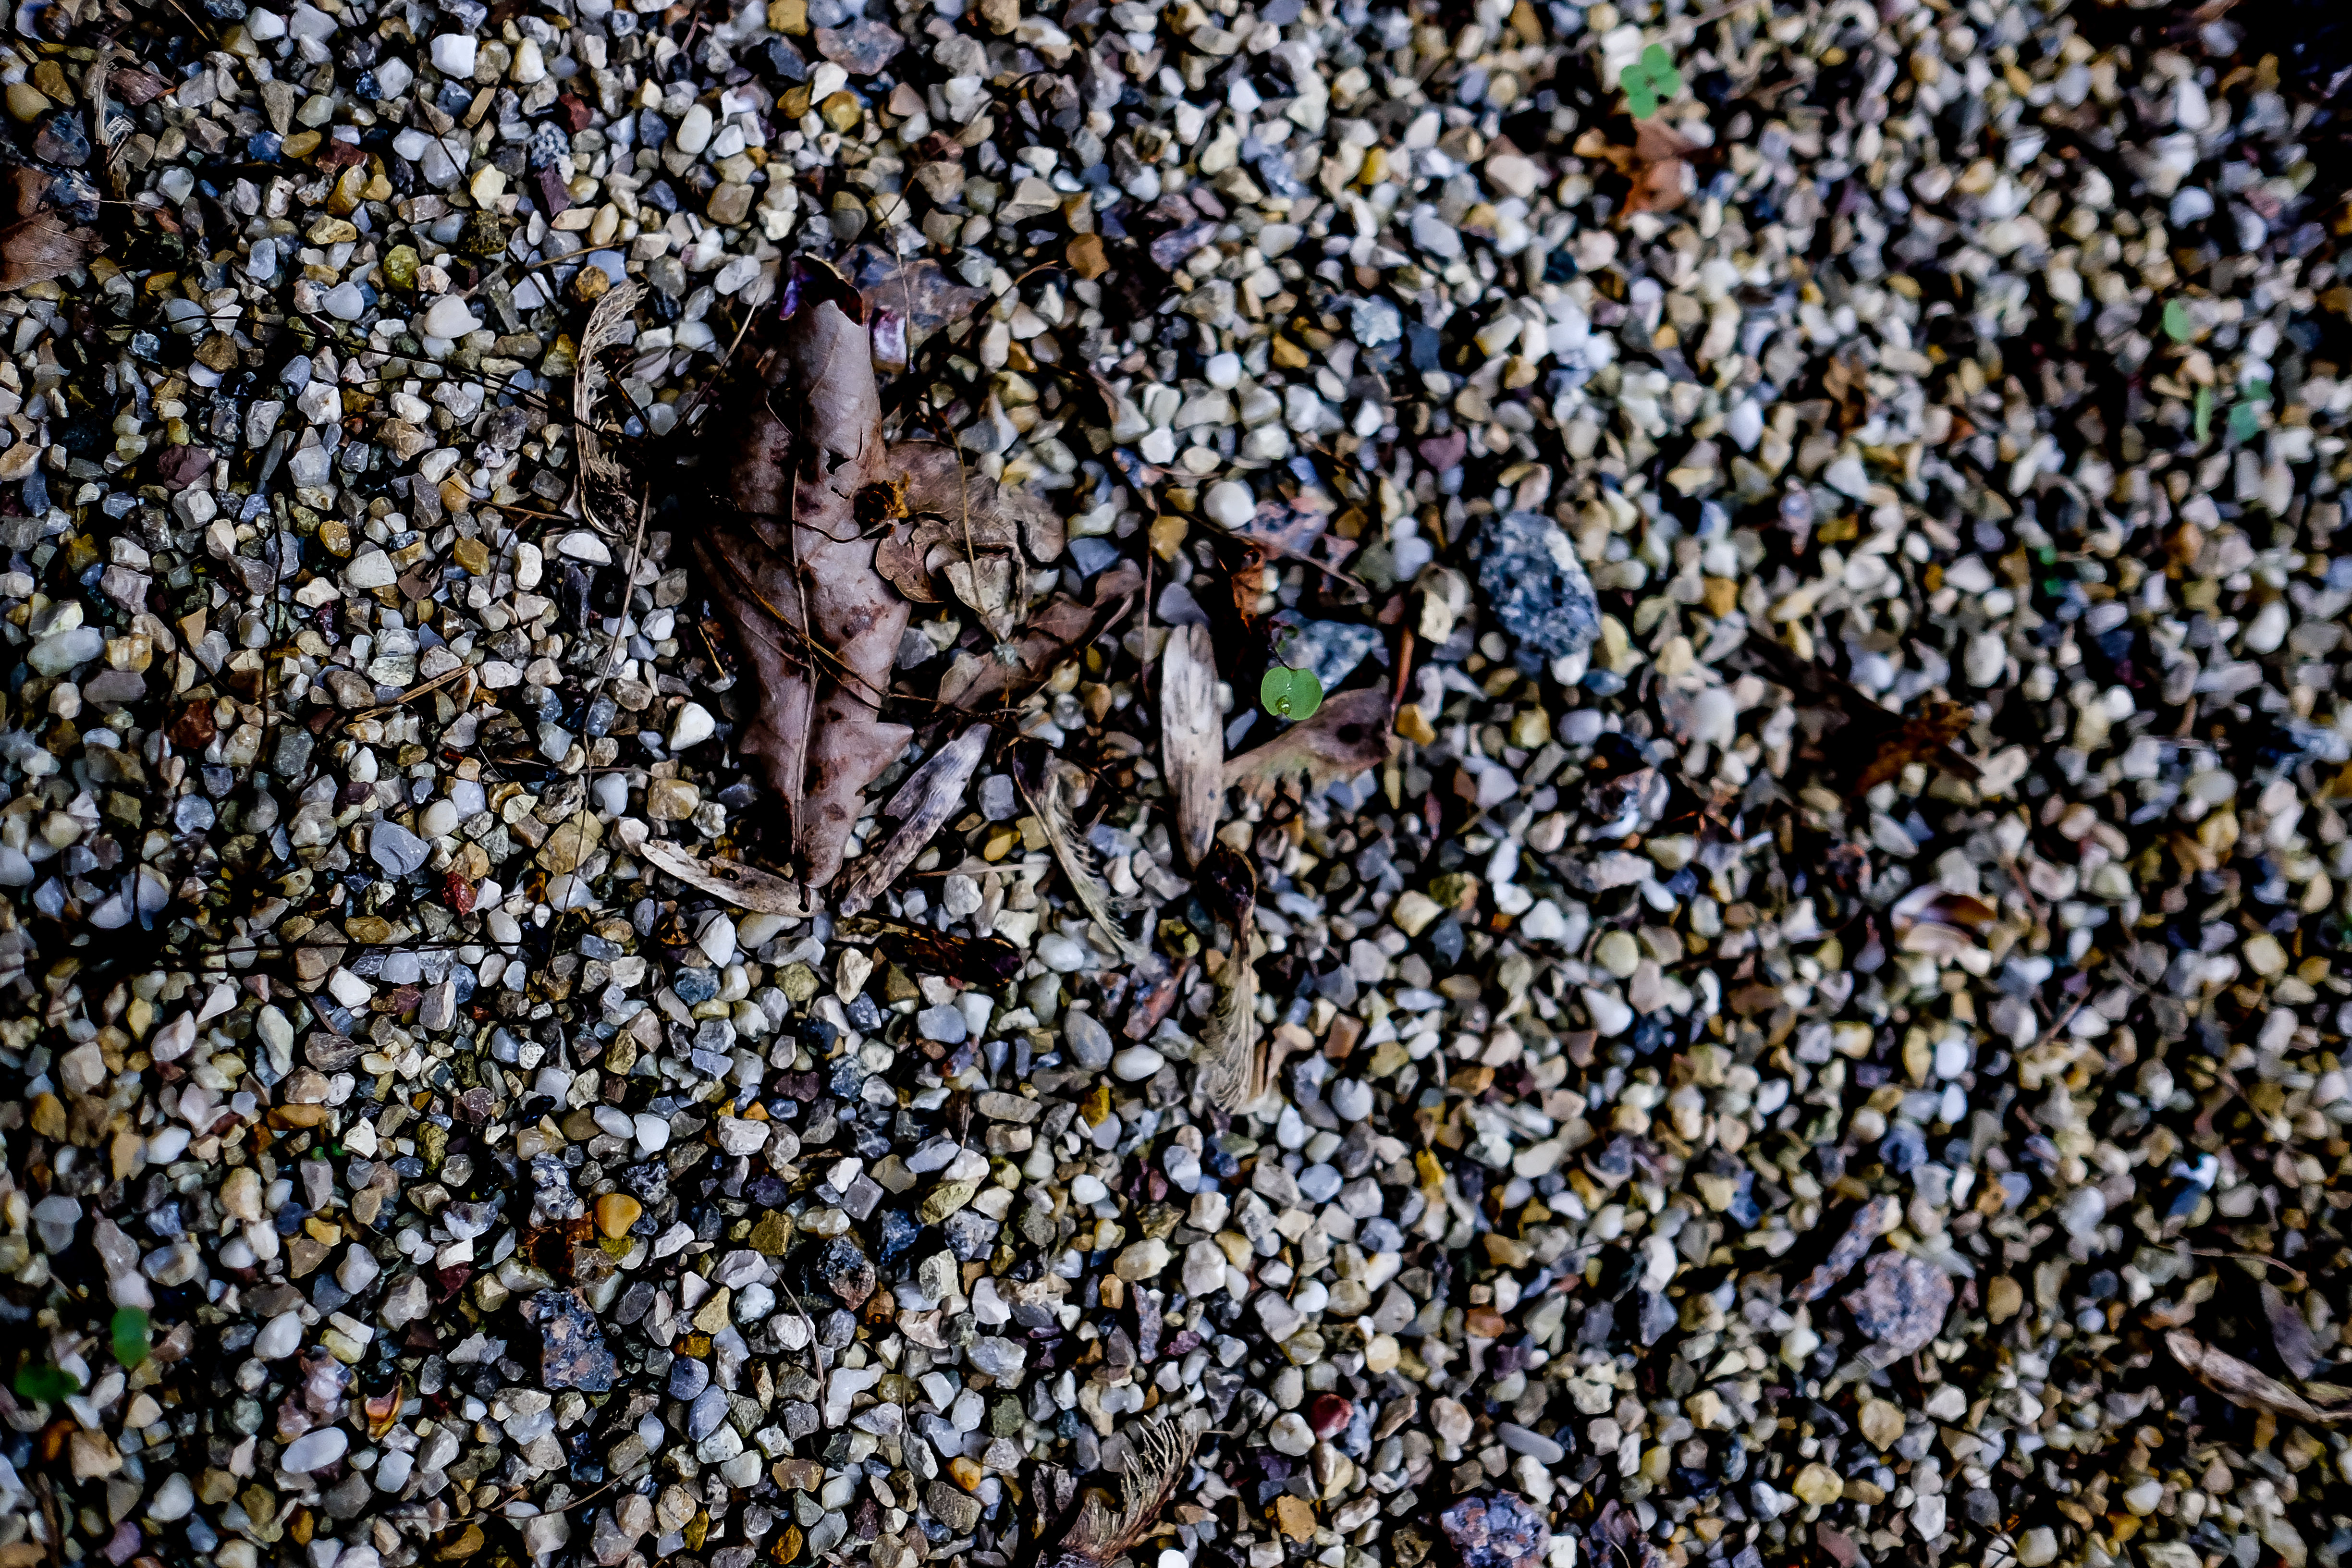
flower, asphalt, crowd, soil, detail